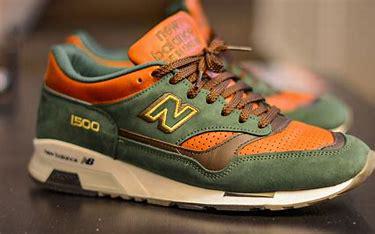
Brand: New
Model: Balance 1500